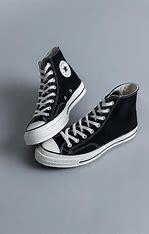
Brand: Converse
Model: Chuck Taylor